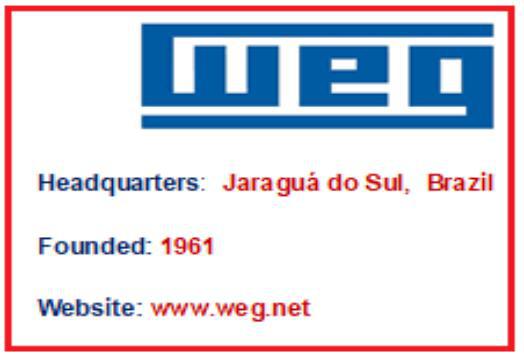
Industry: Others